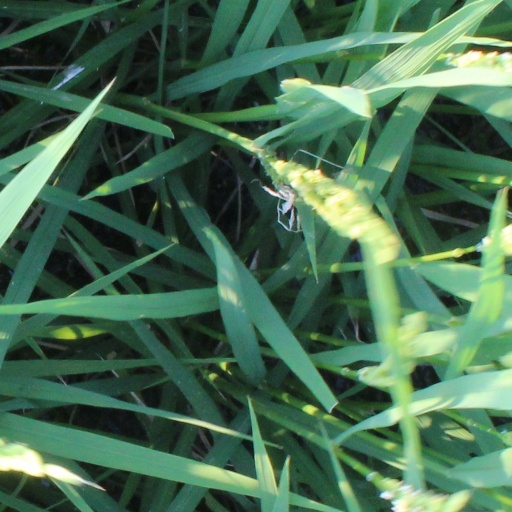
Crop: rice